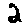
Label: 2